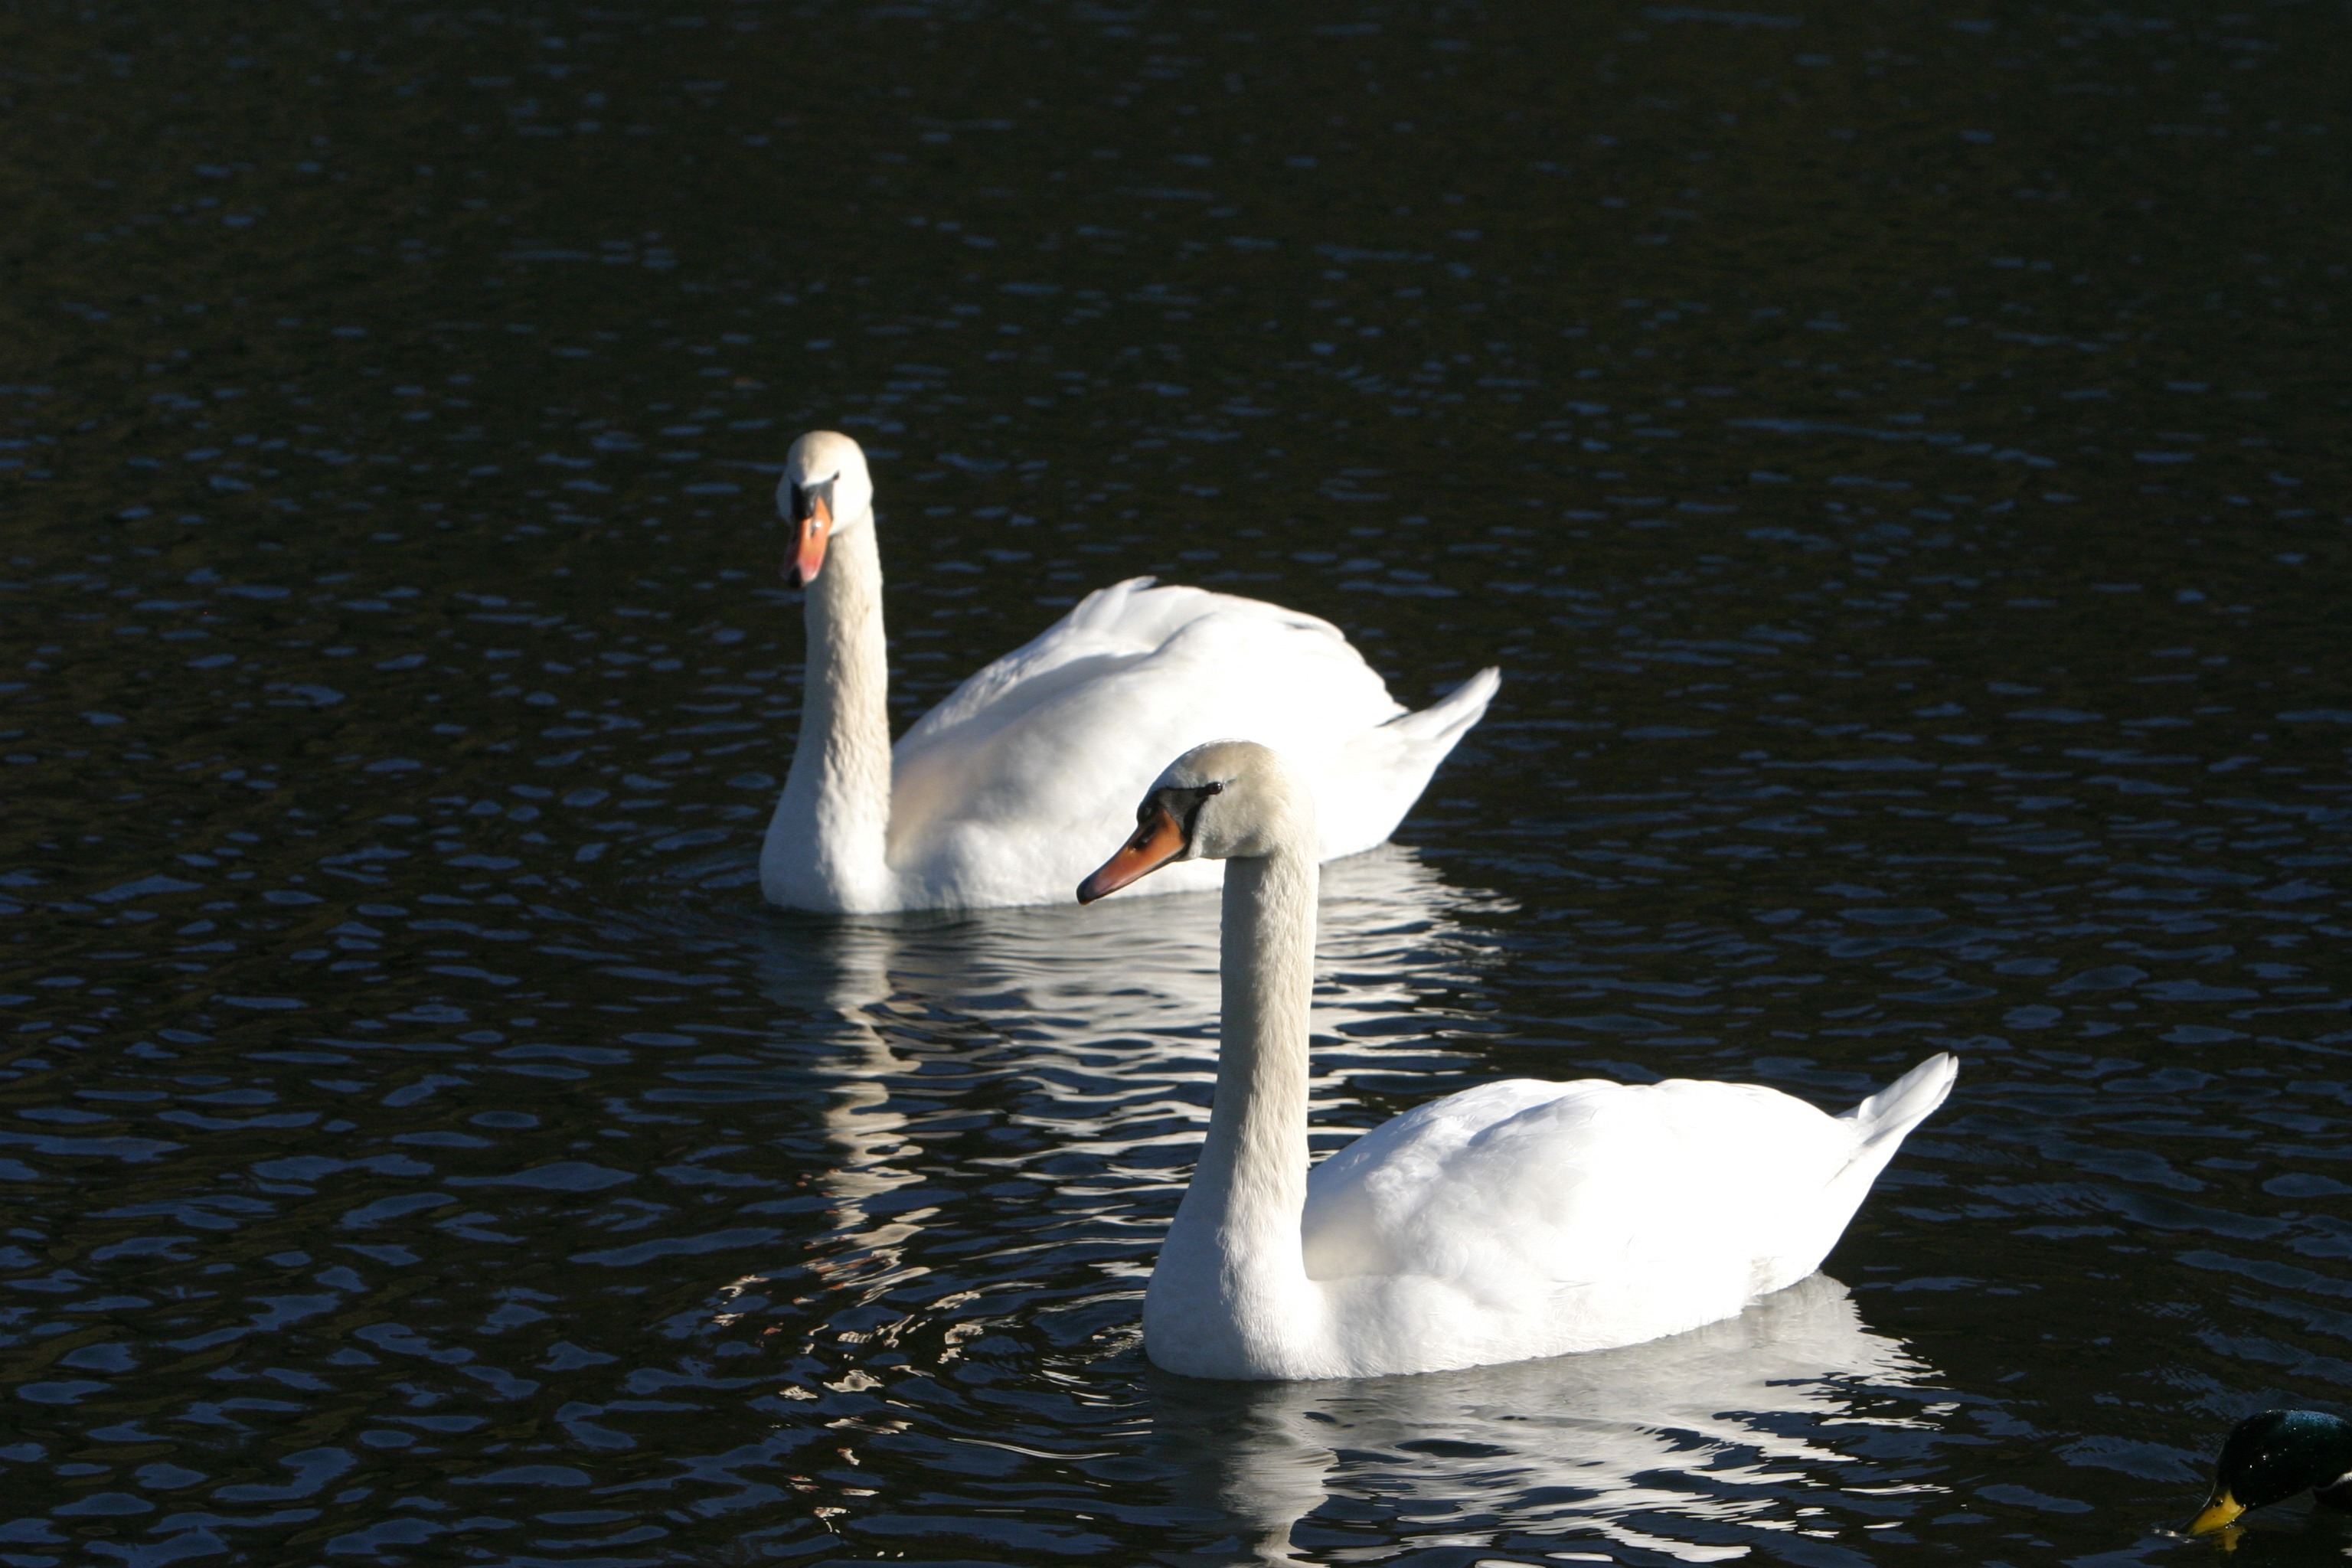
water, bird, wing, reflection, beak, fauna, swan, animals, swans, vertebrate, waterfowl, water bird, altm hl, ducks geese and swans, altm hl valley, altm hltal nature park, essing